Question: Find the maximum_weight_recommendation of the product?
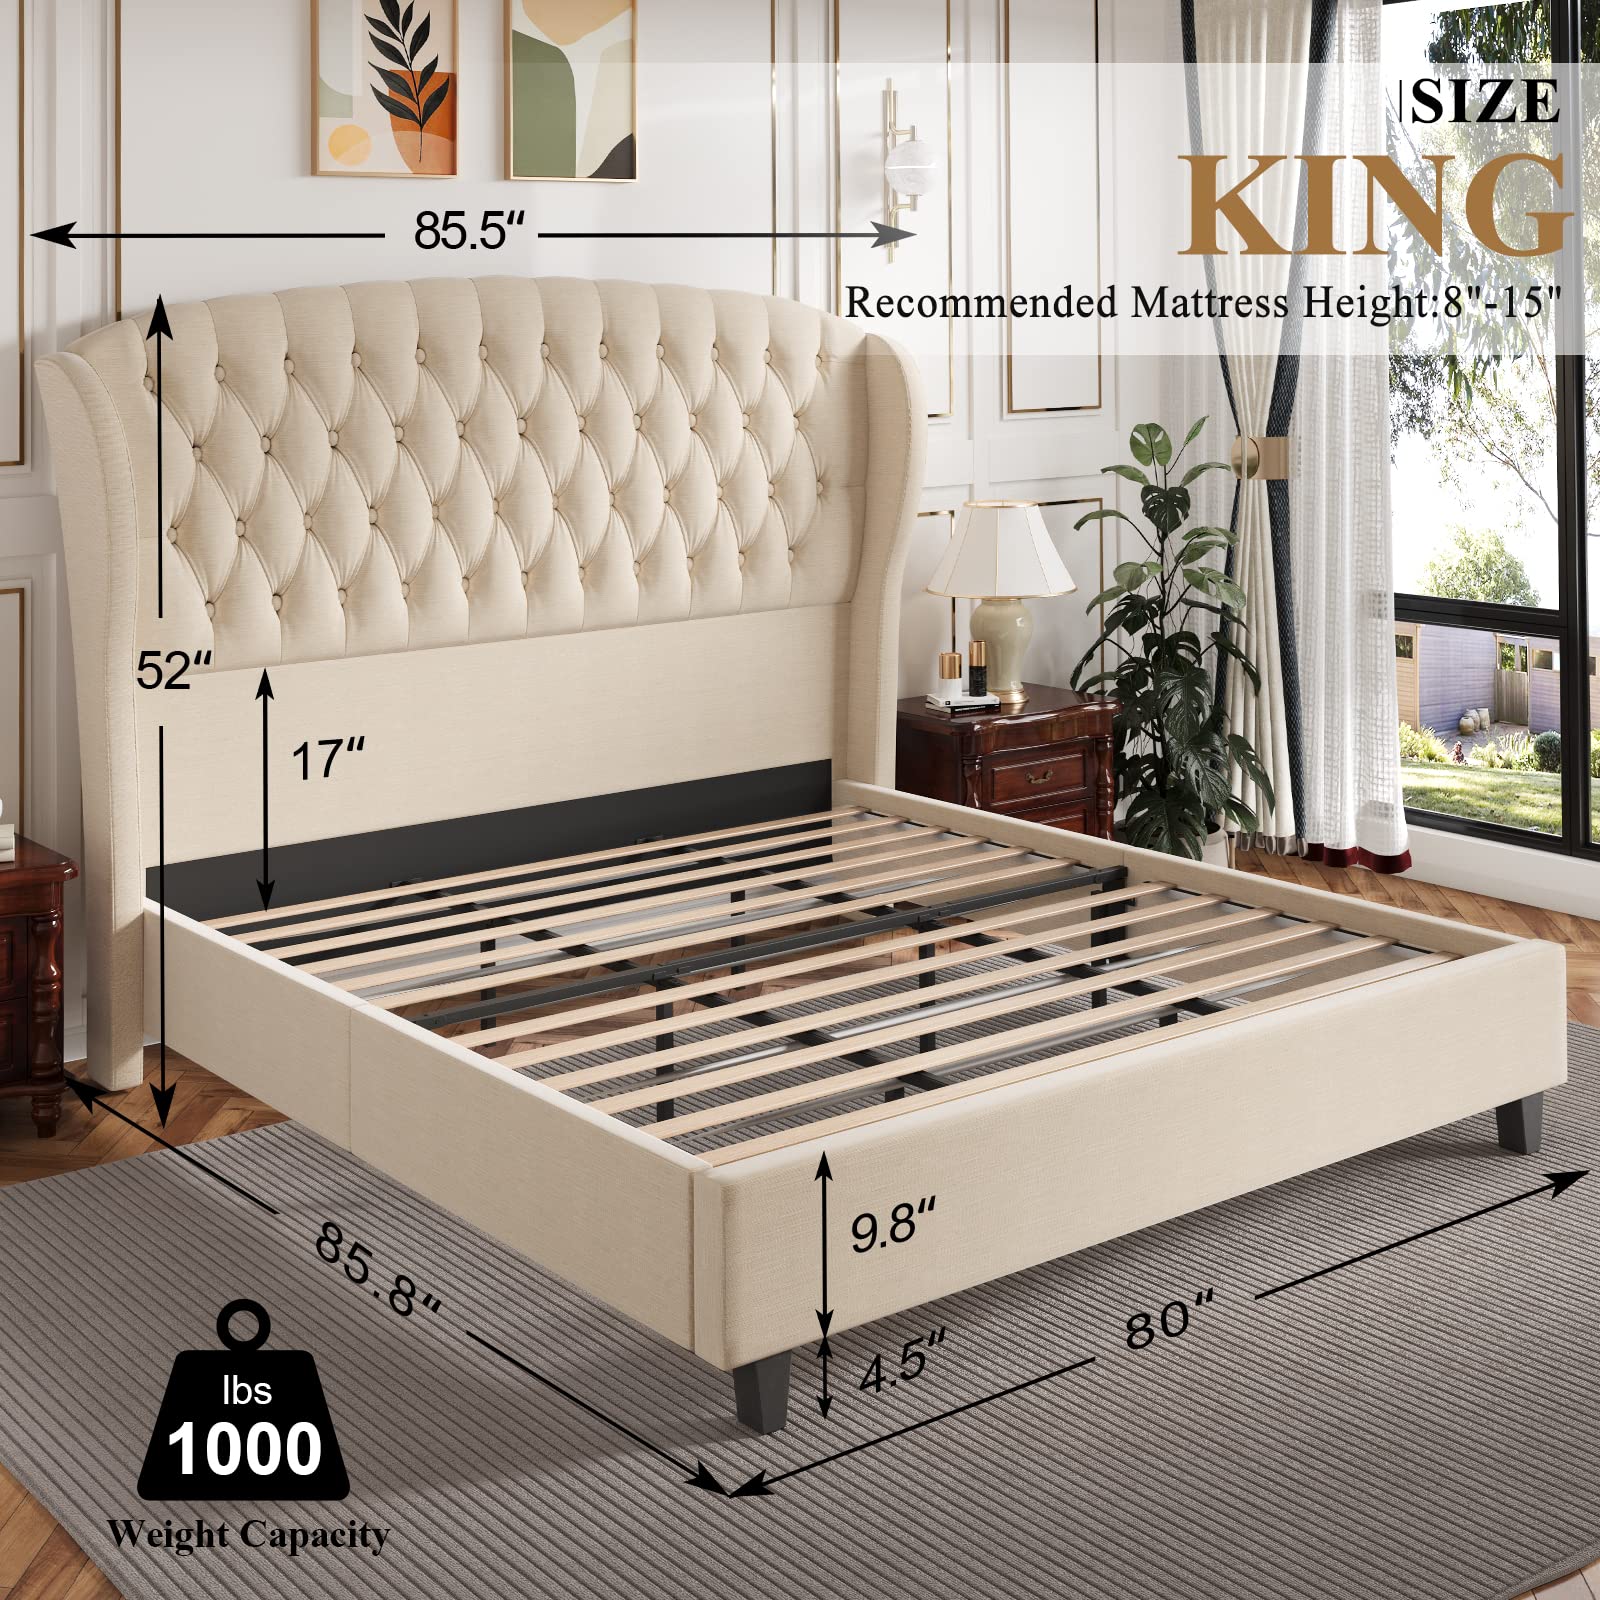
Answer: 1000 pound